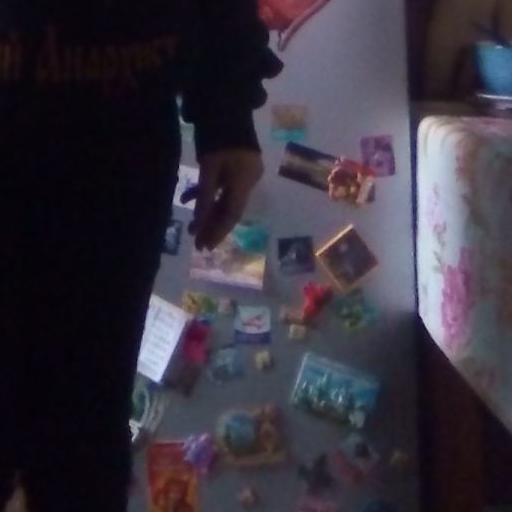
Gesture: no_gesture